Yasuko Konoe

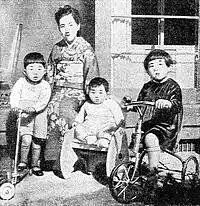
Princess Yasuko (far right) with (from left to right) her brother Prince Tomohito, her mother Princess Mikasa, and her brother Prince Yoshihito, c. 1950

Yasuko was born at Numazu Imperial Villa, Numazu, In her childhood, Konoe attended Gakushuin Elementary School and then Gakushuin Women's Secondary School. She later completed her studies by graduating from the Department of Japanese Language and Literature, Faculty of Letters, Gakushuin University.